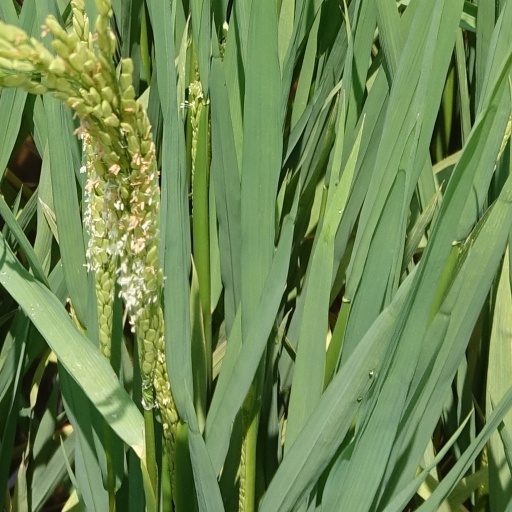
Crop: rice